Tridilosa

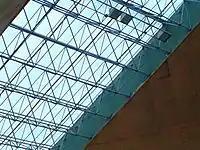
A tridilosa, in the ceiling of the Terminal Central de Autobuses del Norte, Mexico

Tridilosa is a very light and resistant, materials-efficient 3-D structure, made from steel and concrete and widely used in civil engineering. Tridilosa was invented by the Mexican engineer Heberto Castillo.